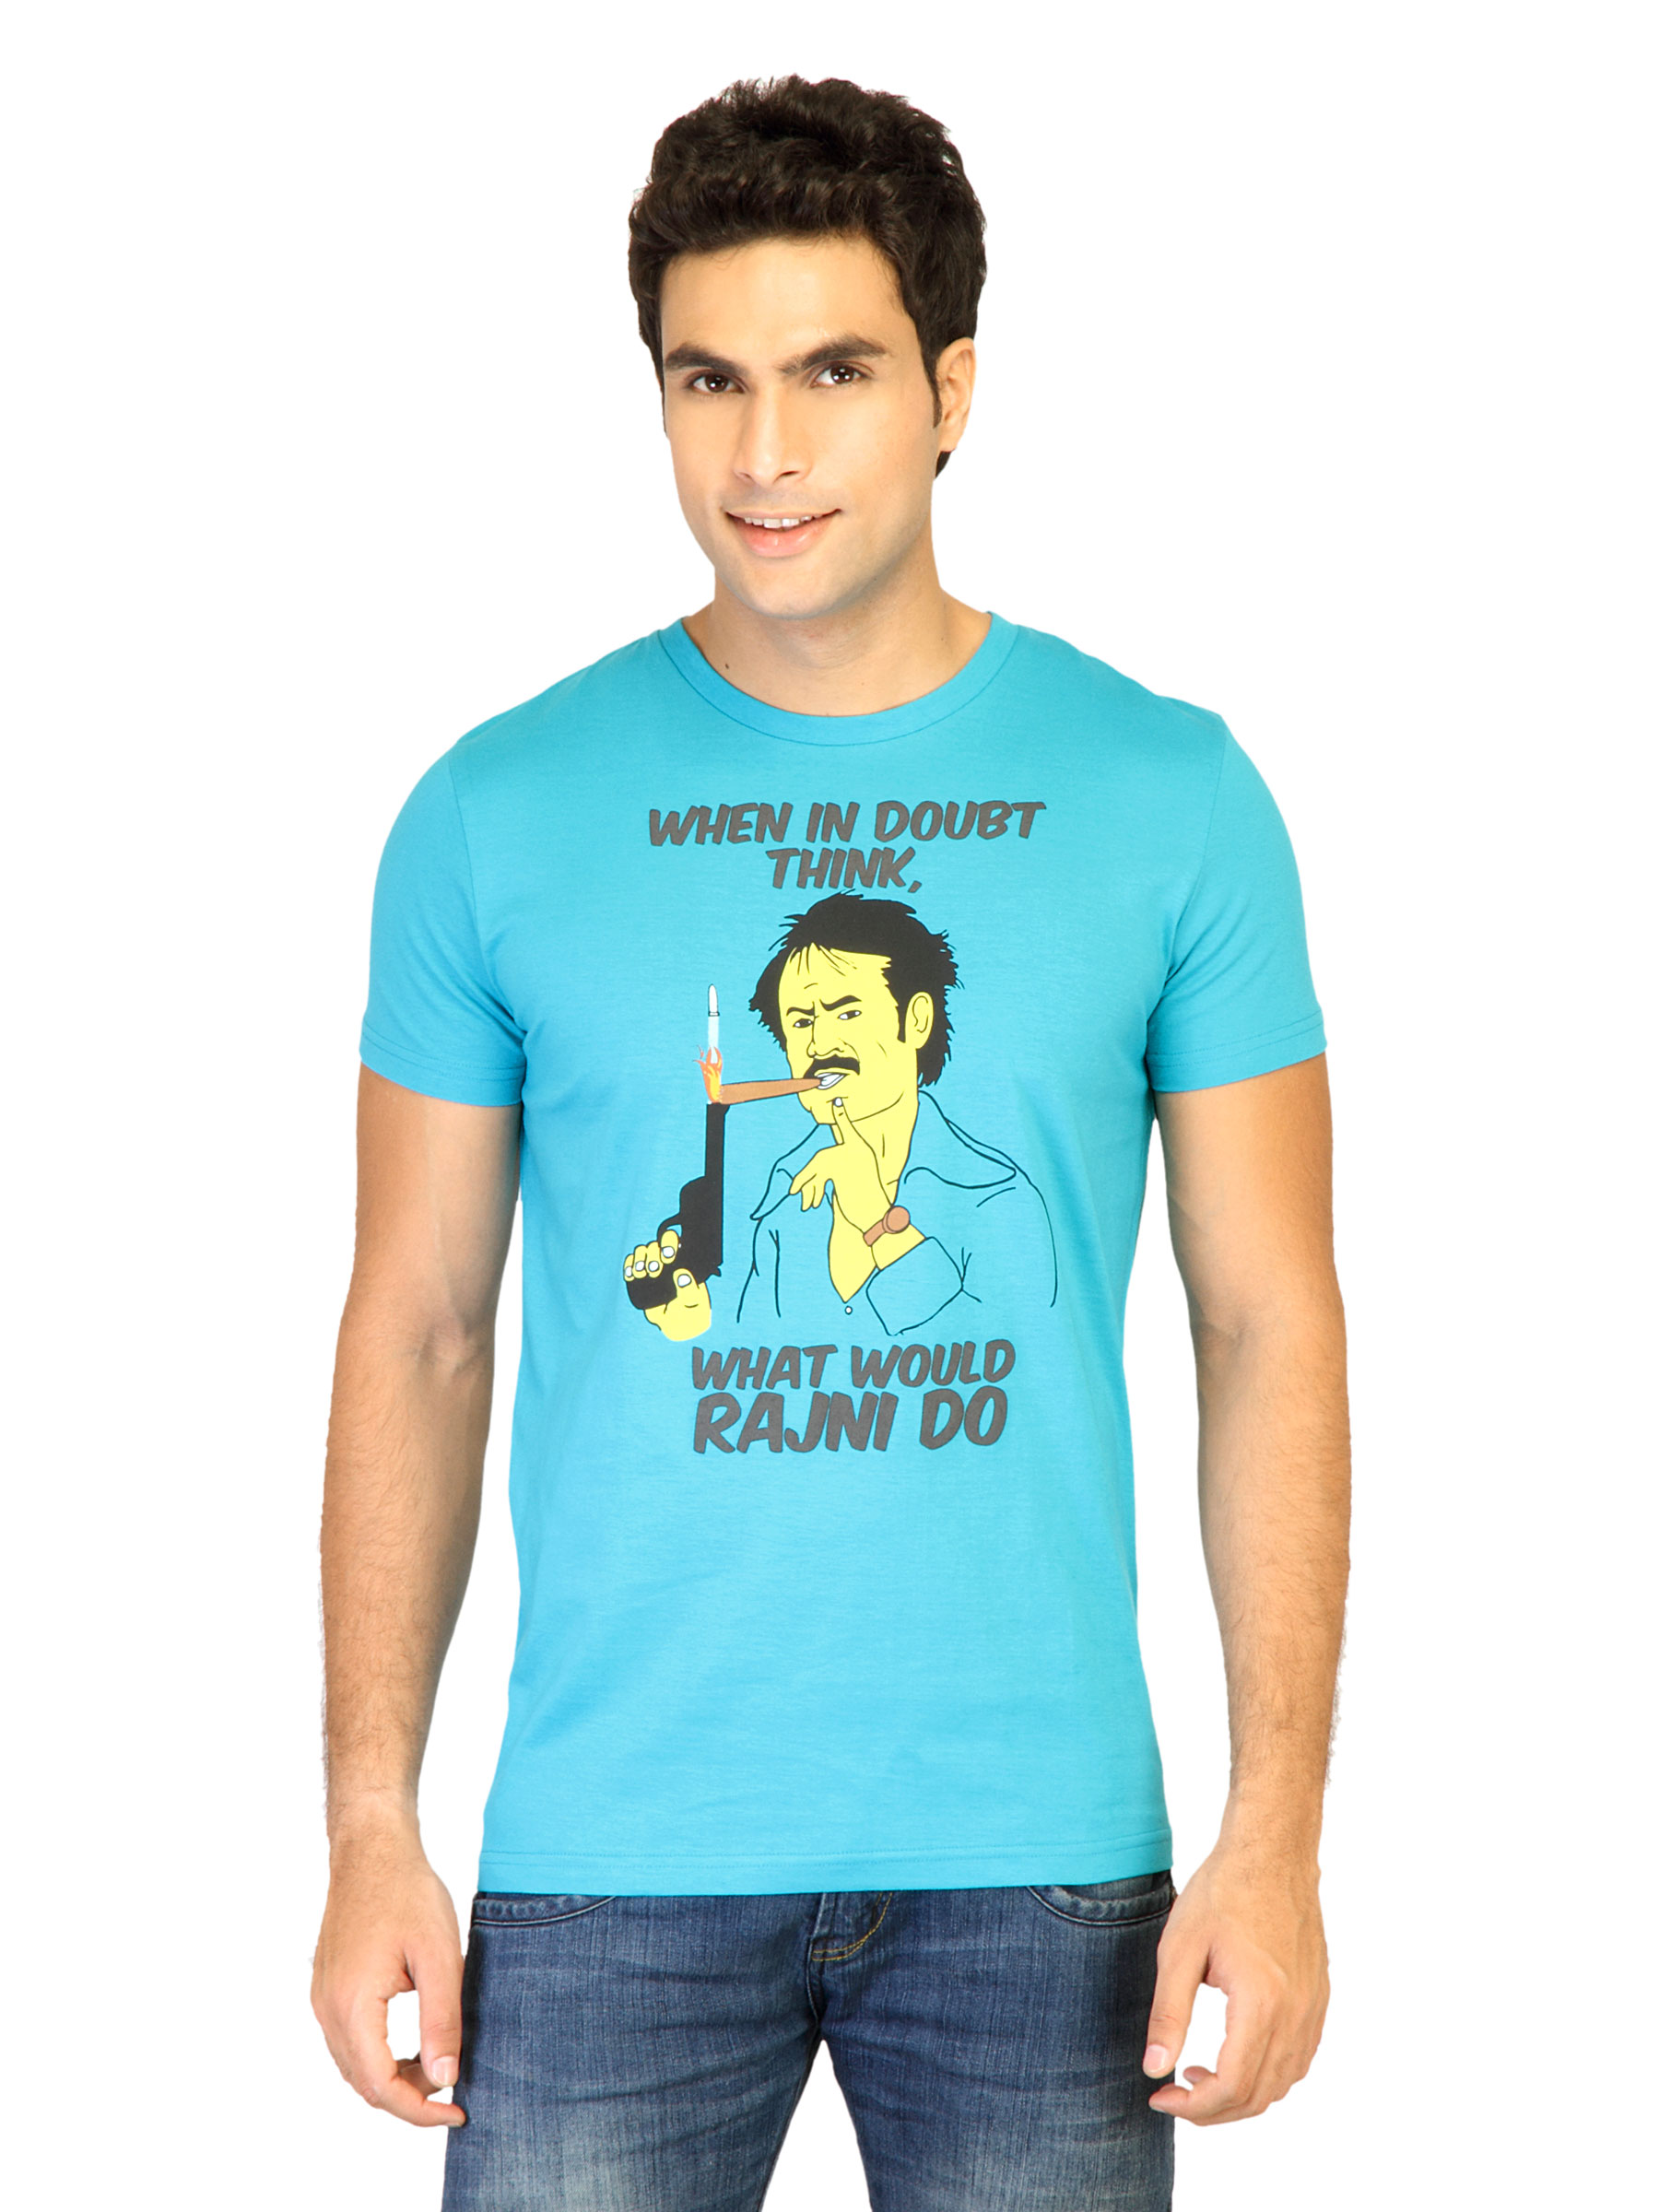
Chimp Men Rajni Blue Tshirts
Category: Apparel / Topwear / Tshirts
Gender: Men
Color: Blue
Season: Fall 2011
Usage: Casual